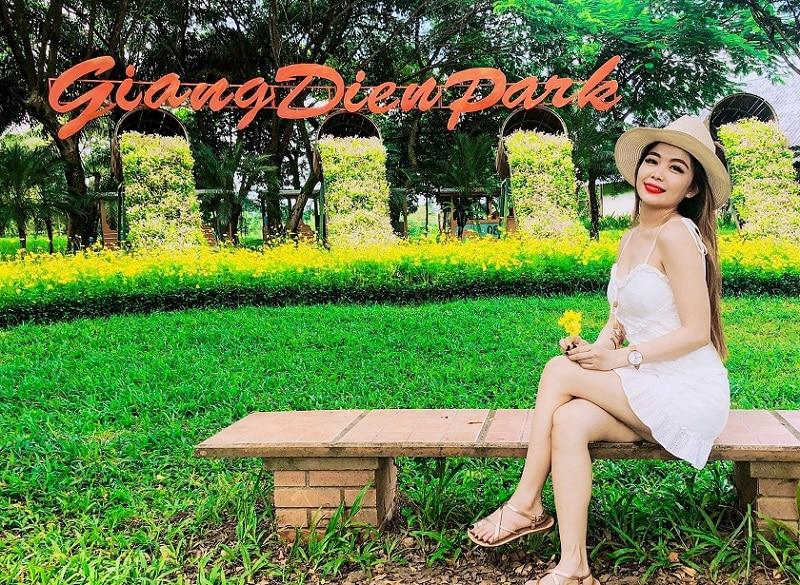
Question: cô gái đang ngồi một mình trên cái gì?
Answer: băng ghế công viên